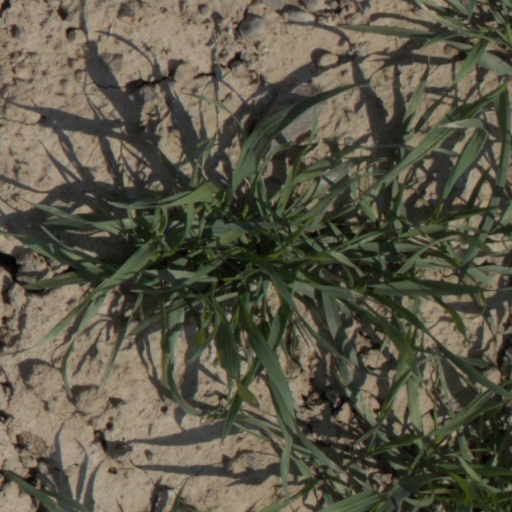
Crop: wheat